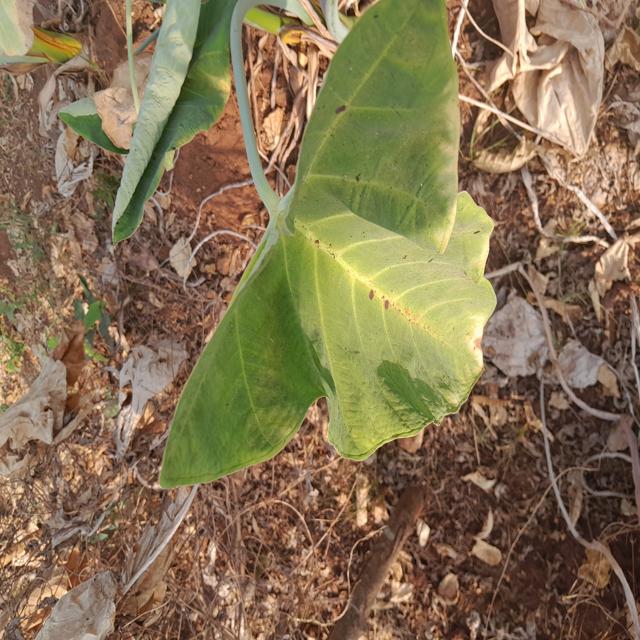
Label: Early_Blight